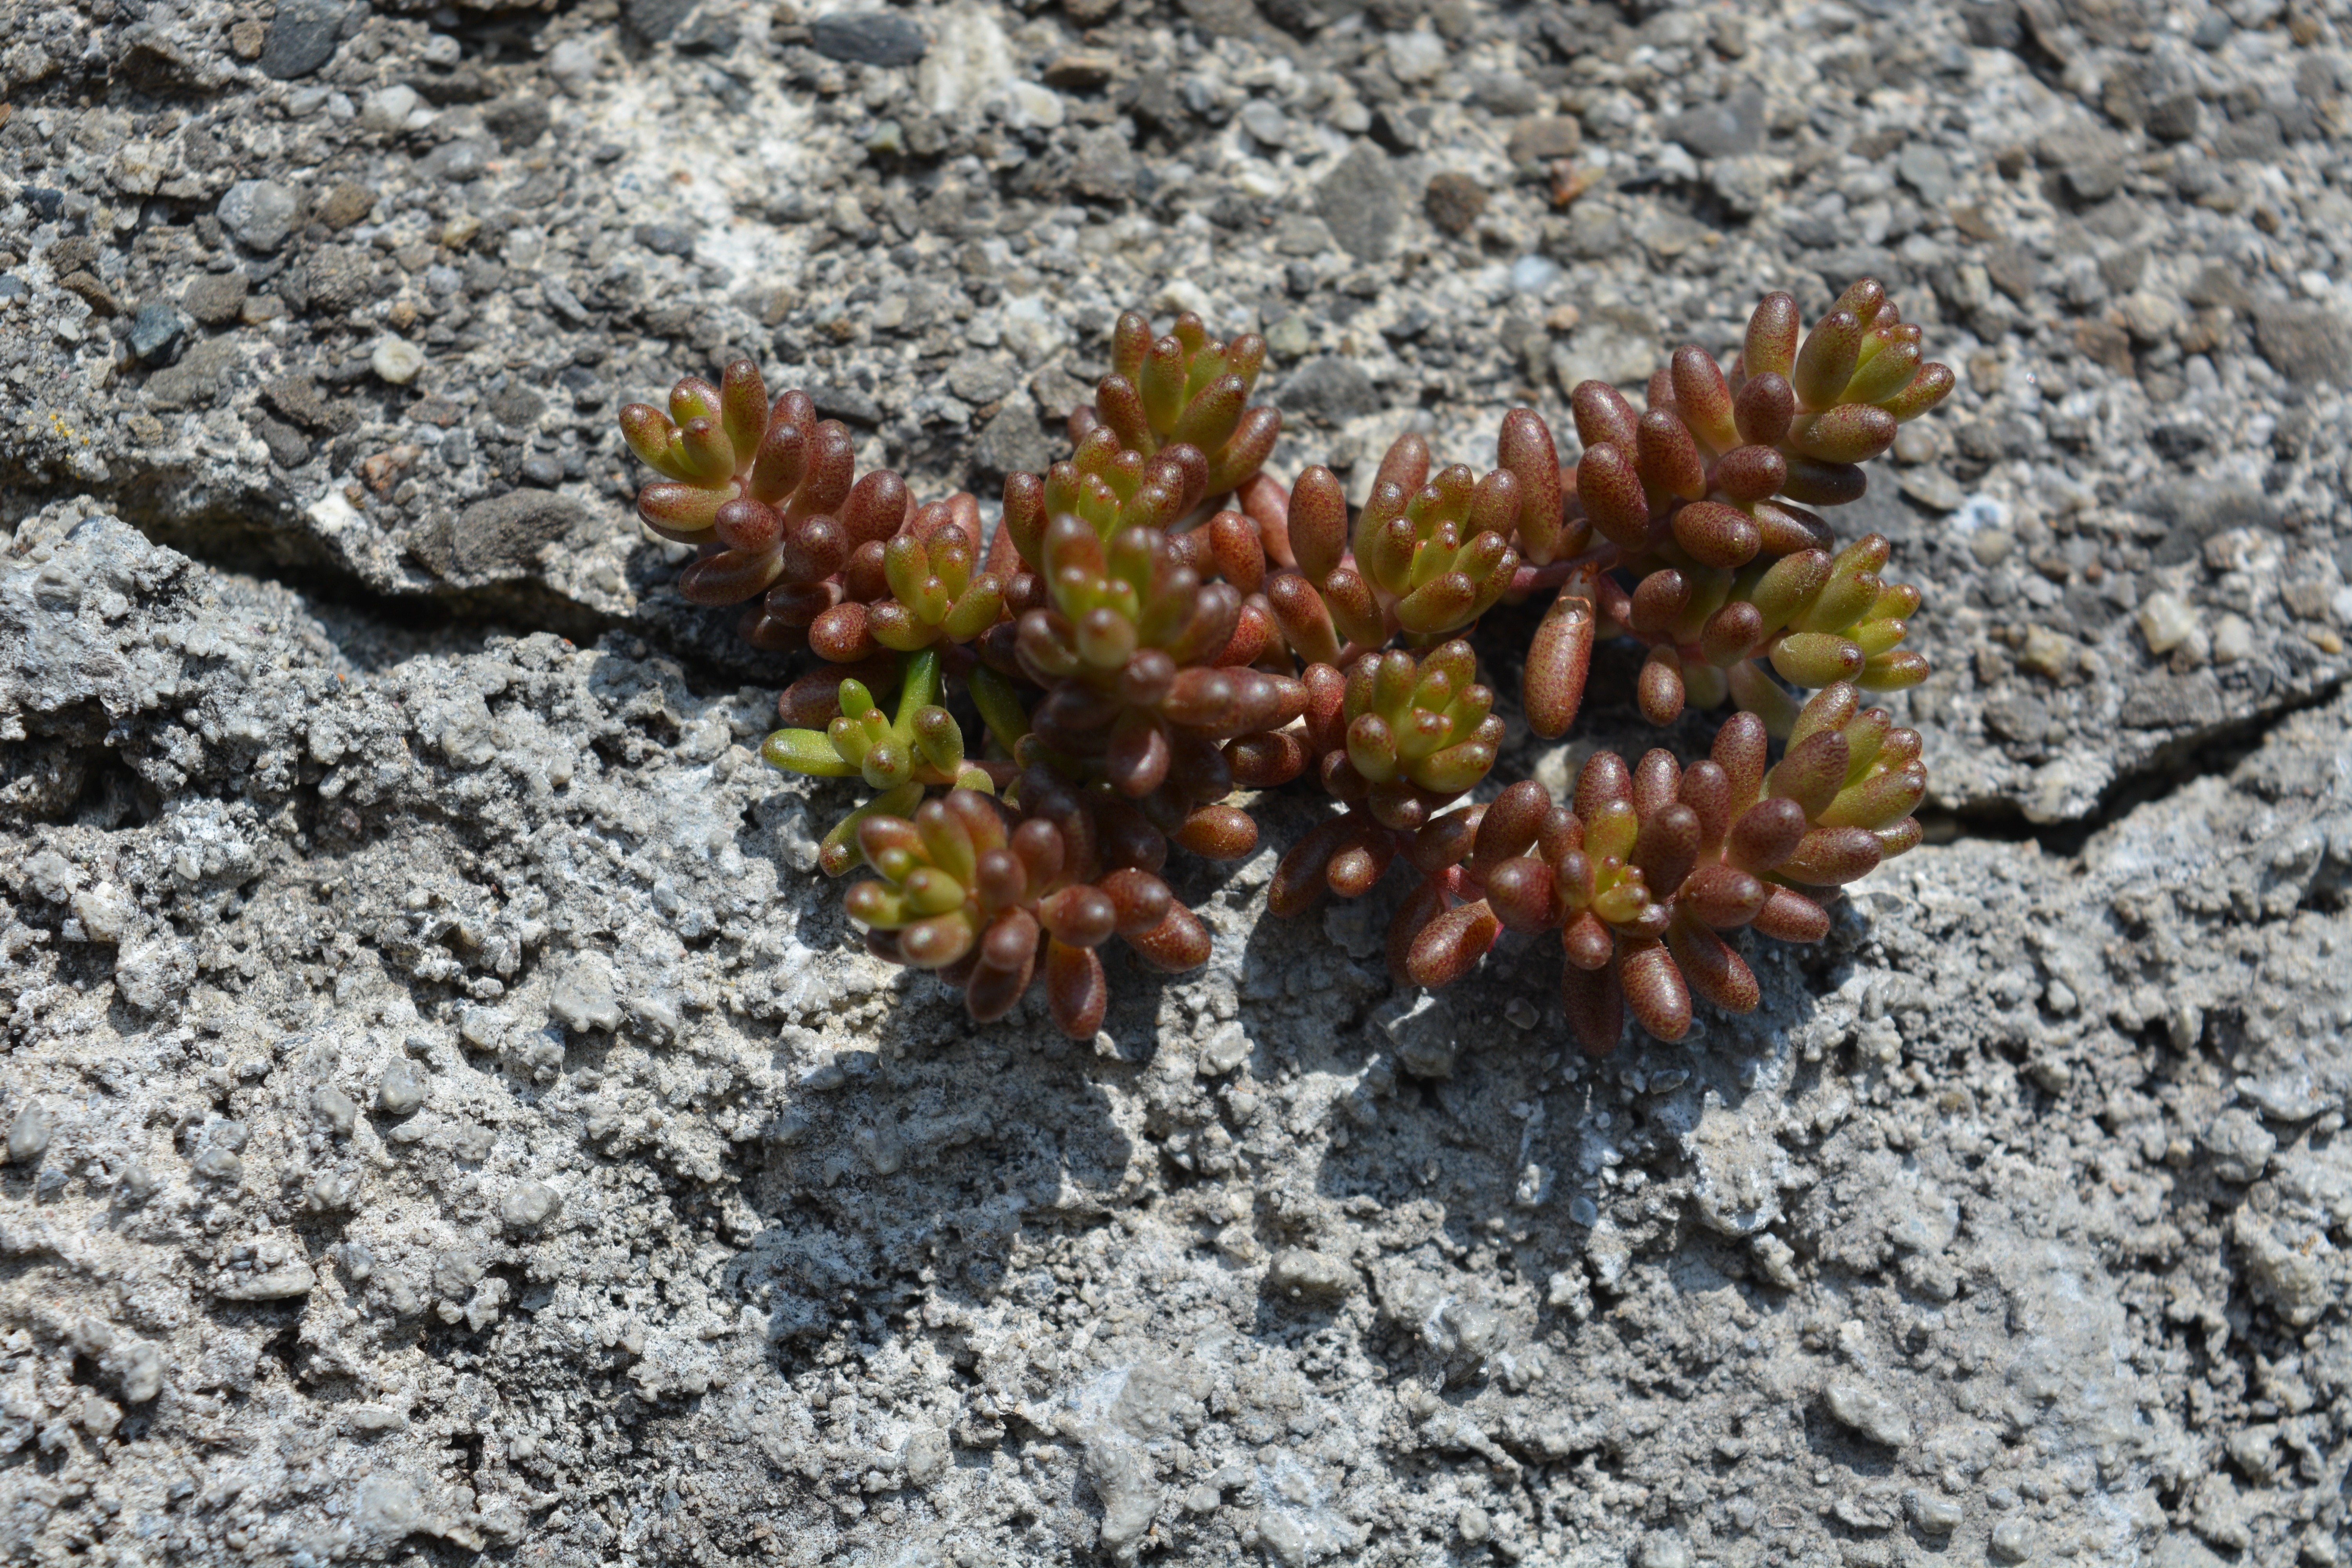
nature, plant, leaf, flower, stone, green, produce, soil, succulent, flora, fauna, coral, coral reef, invertebrate, flowering plant, land plant, marine biology